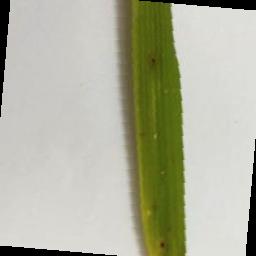
Label: Rice___Brown_Spot